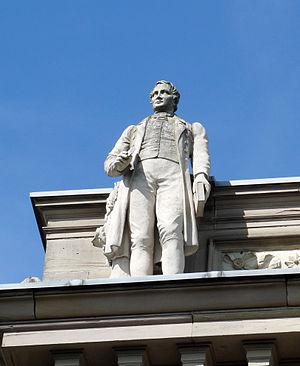
Statue de Karl Friedrich Eichhorn sur la corniche du Palais Universitaire de Strasbourg.